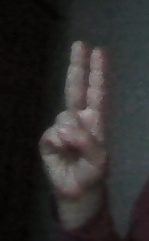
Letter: taa